Evgeni Berzin

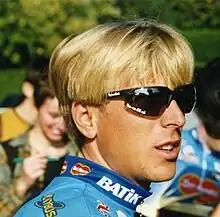
Berzin at the 1997 Paris–Tours

Coming from track cycling, where he successfully represented the Soviet Union at World Championships, he moved to Italy in 1992 and turned professional with in 1993. His second season in 1994 was to be his best, with victories at the Giro d'Italia and Liège–Bastogne–Liège. He finished second at the 1995 Giro d'Italia, but failed to live up to high expectations in the years after. A brief spell in the race leader's yellow jersey and a stage win at the 1996 Tour de France were his last big results. In 1997, he unsuccessfully attempted to break Chris Boardman's hour record. He retired from the sport in 2001.